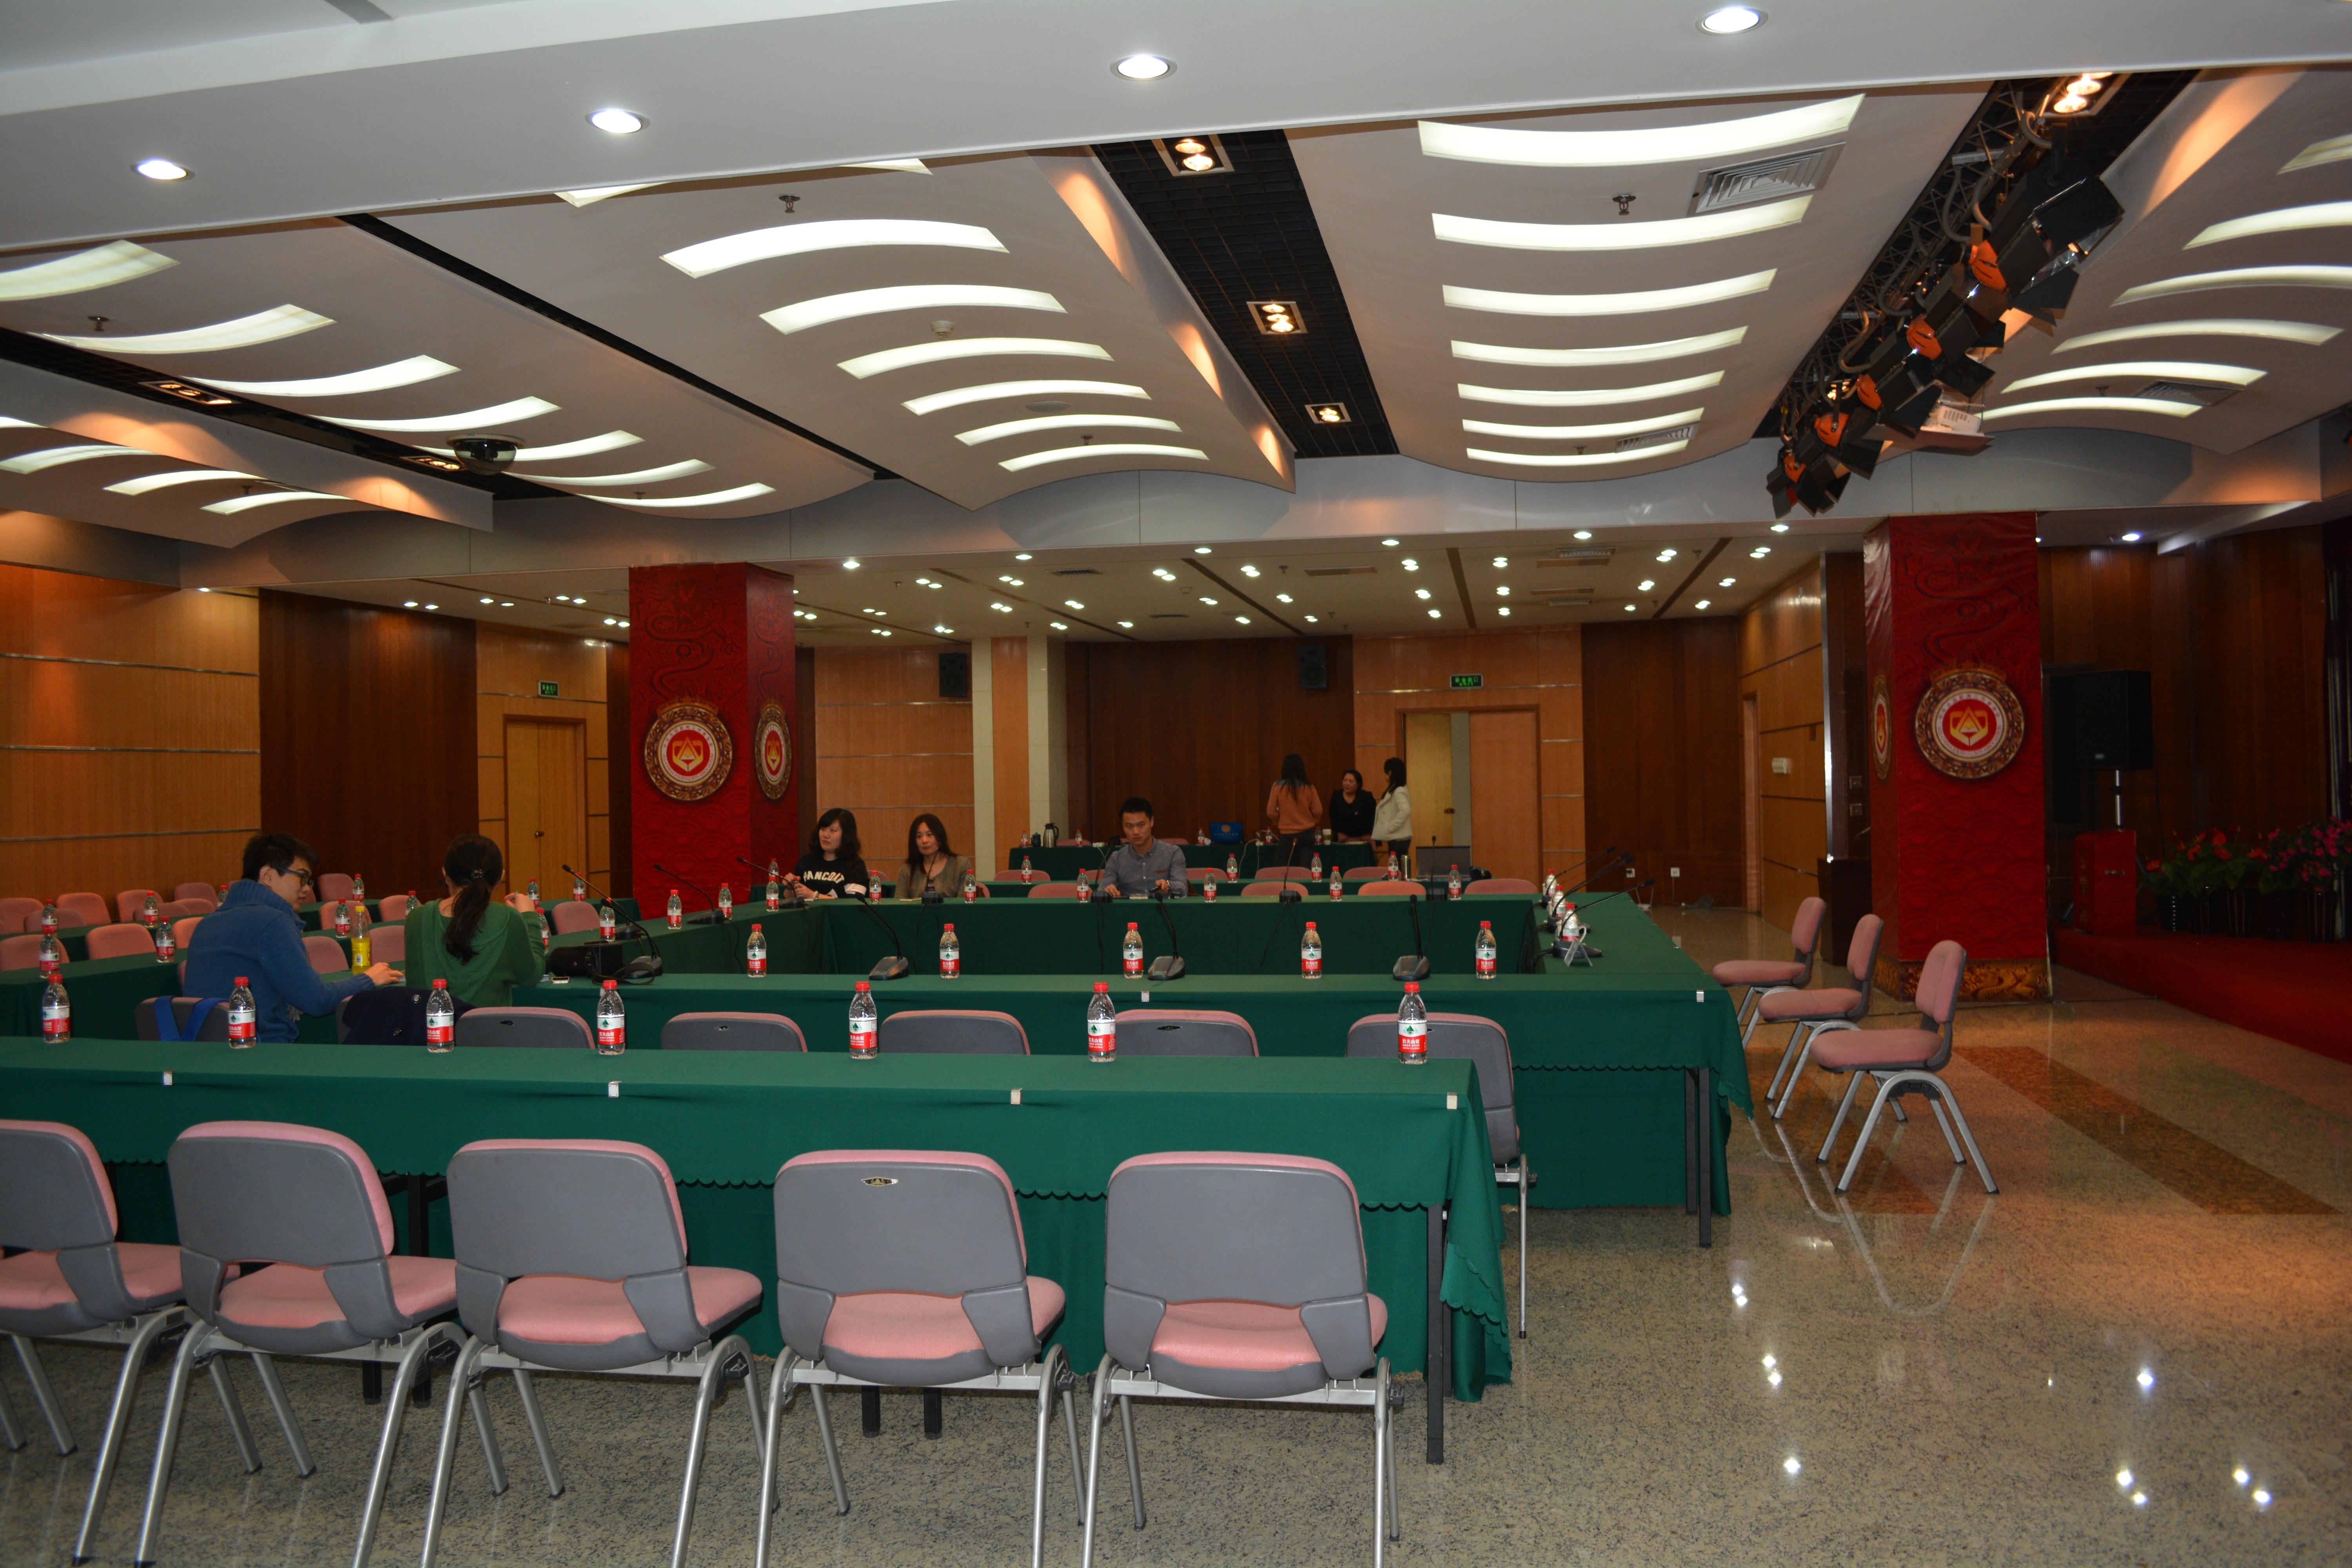
auditorium, meeting, audience, meal, ballroom, banquet, convention, convention center, function hall, academic conference, conference hall